1st SA Infantry Regiment

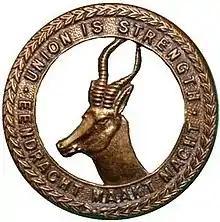
1st SA Infantry Regiment

1st SA Infantry Regiment was an infantry regiment of the South African Army, during World War I.